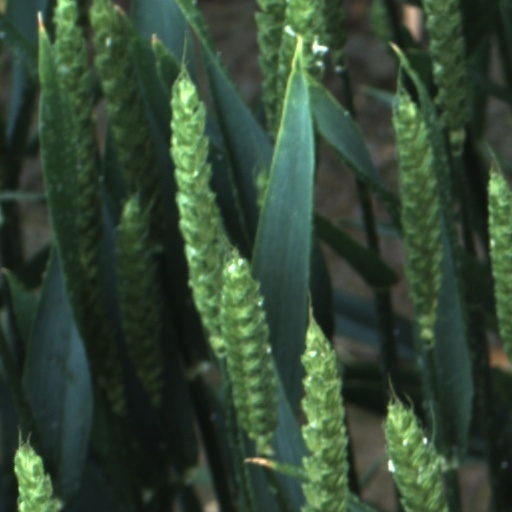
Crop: wheat